Warrior Nun (TV series)

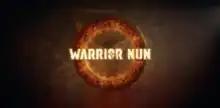

Warrior Nun is an American fantasy drama television series created by Simon Barry based on the comic book character Warrior Nun Areala by Ben Dunn. Developed as a feature film adaptation, the idea was re-imagined as a television series for Netflix when the service had given the production a series order for a first season. Filming takes place in multiple locations in Andalusia, Spain, such as Antequera, where the headquarters of the fictional Order of the Cruciform Sword was filmed.